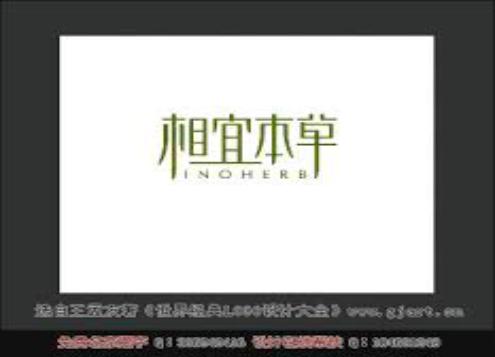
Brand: INOHERB-2
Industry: Necessities